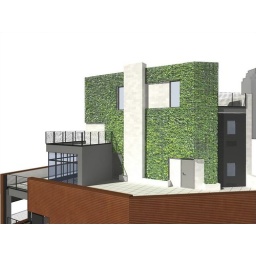
One of the common roof decks, below a green wall.